Sixty-miler

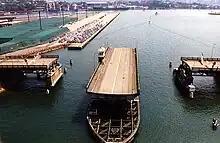
The disused Glebe Island Bridge, in 2006, looking toward the main harbour and showing the two narrow fairways on either side of the swinging section

The waters in which the ocean jetties were located were in nautical parlance called "open roadsteads", meaning "an area near the shore where vessels anchor with relatively little protection from the sea." Ocean jetties typically were located so as to have some natural protection from the south, against the common "southerly buster". While somewhat protected from the south, all the ocean jetties were exposed to the "black nor'easter", a violent storm that can arise quickly. The jetties had little protection from the winter storms known as 'East Coast lows'. The rocky reefs that provided protection from one direction would themselves become a hazard, when the weather was from the opposite direction.